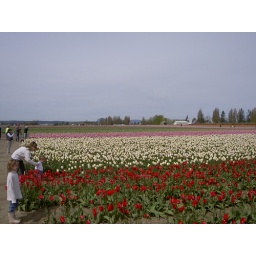
Red and white tulips at Roozengarde's fields. You can see pink ones too in the distance.